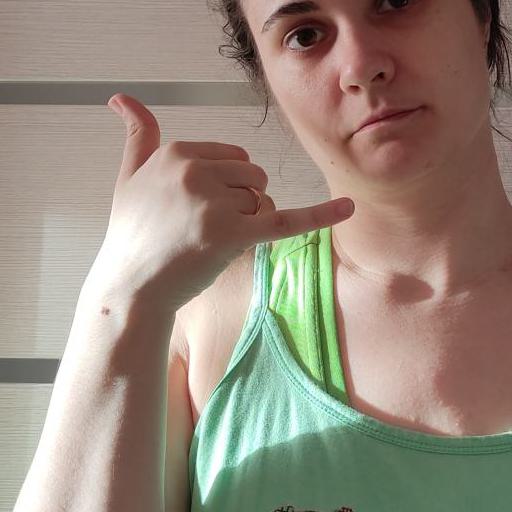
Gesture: call